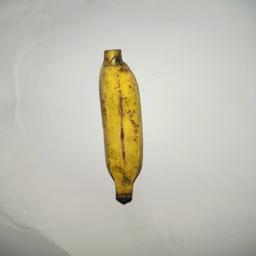
Banana variety: Bangla Kola